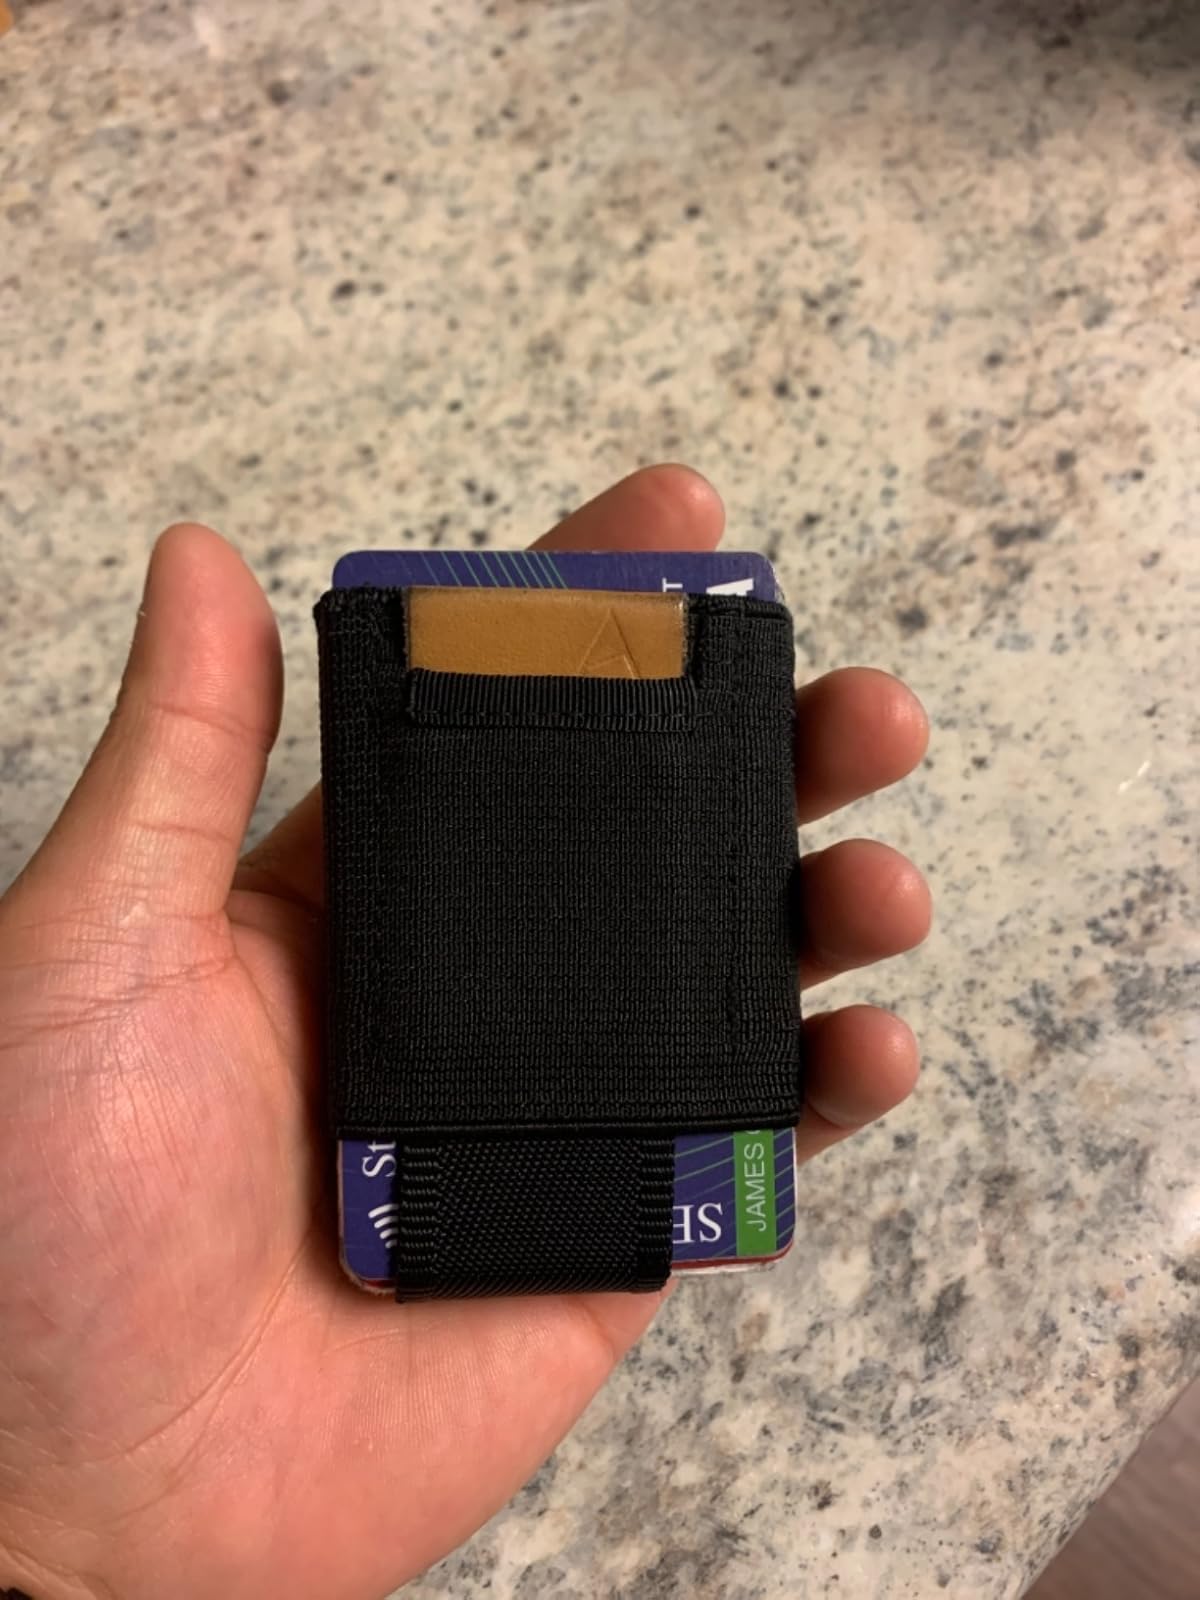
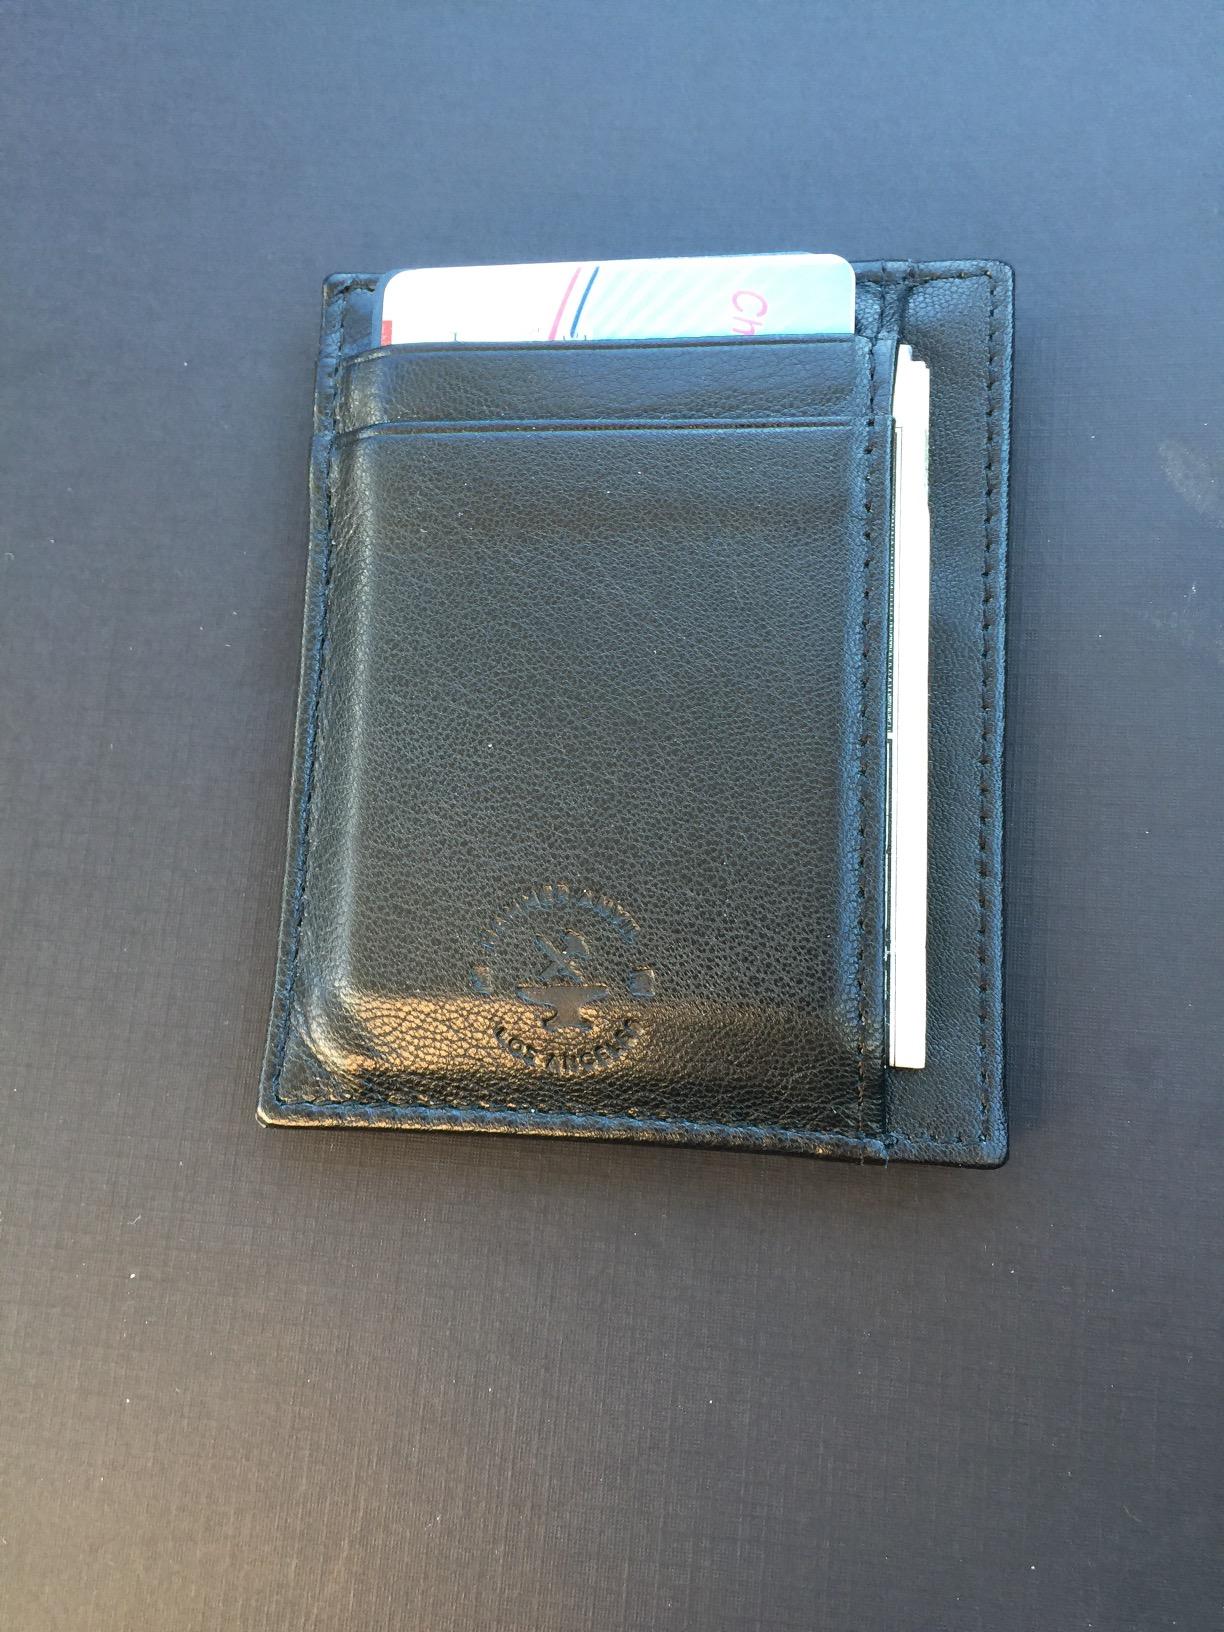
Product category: accessories_wallet
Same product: no